Buro Happold

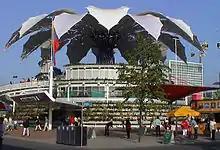
The Venezuela Pavilion at Expo 2000 in Hanover, consisting of fabric 'petals' which could open and close according to weather conditions

Following the development of fabric structures expertise on the projects with Frei Otto, Buro Happold was instrumental in further developing the knowledge and technology of fabric structures. With Bodo Rasch, a protégé of Frei Otto, and drawing on experience from the Pink Floyd canopies, they designed folding, umbrella-like canopies to shade the courtyard of Al-Masjid al-Nabawi (The Mosque of the Prophet) in Medina, Saudi Arabia. They also designed the, at the time, largest fabric canopy in Europe at the Ashford Designer Outlet in the UK.